Edward Kitsis

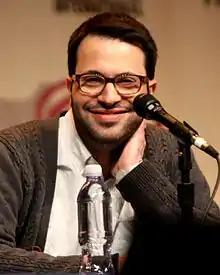
Kitsis in March 2012.

Edward Lawrence Kitsis (born February 4, 1971) is an American screenwriter and television producer, best known for his work with his writing partner Adam Horowitz on the popular ABC drama series "Lost" and "Once Upon a Time".